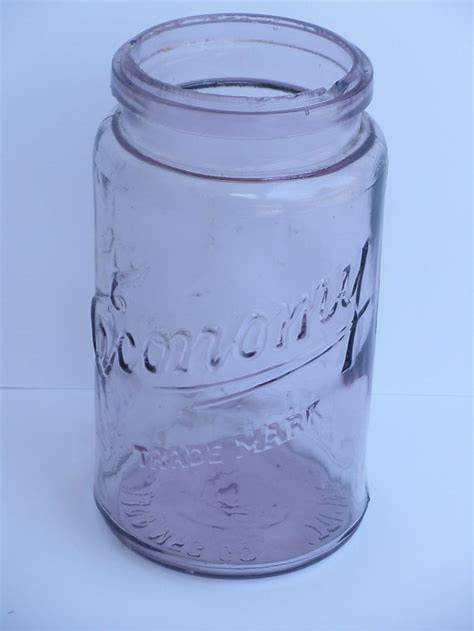
Waste category: glass